Battle of Iwo Jima

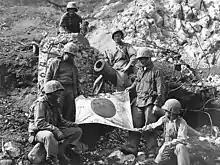
U.S. Marines pose with a captured Japanese flag on top of enemy pillbox.

Amtracs, unable to gain traction in the black ash, made no progress up the slopes dominating the beach; their Marine passengers had to dismount and slog forward on foot. Men of Naval Construction Battalions 31 and 133, braving enemy fire, were eventually able to bulldoze roads off of the beach. This allowed the Marines to finally make some progress inland and get off the beach, which had become overcrowded with both men and materiel as follow-on waves of landing craft continued to unload. Casualties on the beach were heavy, with historian Derrick Wright noting "in virtually every shell hole there lay at least one dead Marine."